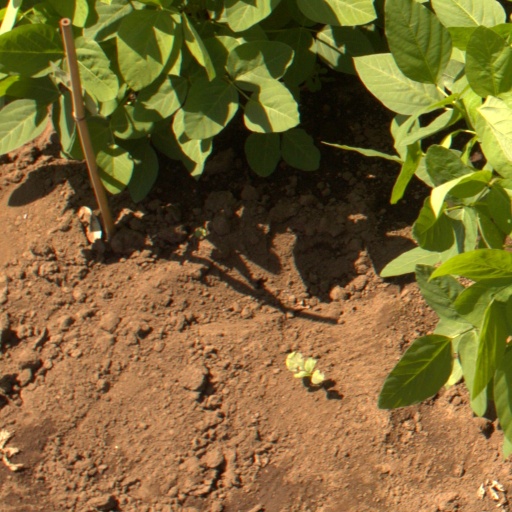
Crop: soybean